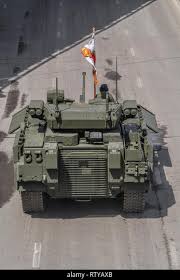
Label: BMP